Weston-super-Mare

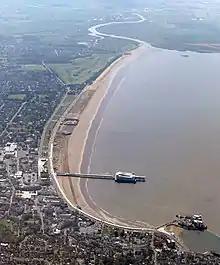
Aerial view of Weston Bay

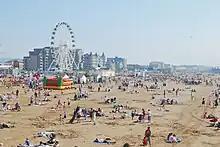
Weston-super-Mare beach seen from the Grand Pier, showing the popularity of the town as a tourist destination on the Easter bank holiday weekend (in 2011)

The mainly flat landscape of Weston is dominated by Worlebury Hill, 109 metres (357 ft), which borders the entire northern edge of the town, and Bleadon Hill, 176 metres (577 ft) which together with the River Axe, and Brean Down at Uphill form its southern border. In the centre of the town is Ellenborough Park a Site of Special Scientific Interest due to the range of plant species found there. Much of Worlebury Hill is wooded, with some Ancient Woodland sites, and at its far western end, the town centre of Weston-super-Mare is overlooked by the limestone grassland of the ancient hillfort, Worlebury Camp.